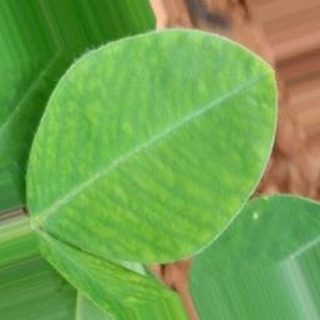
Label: healthy_groundnut